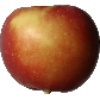
Label: Apple Braeburn 1